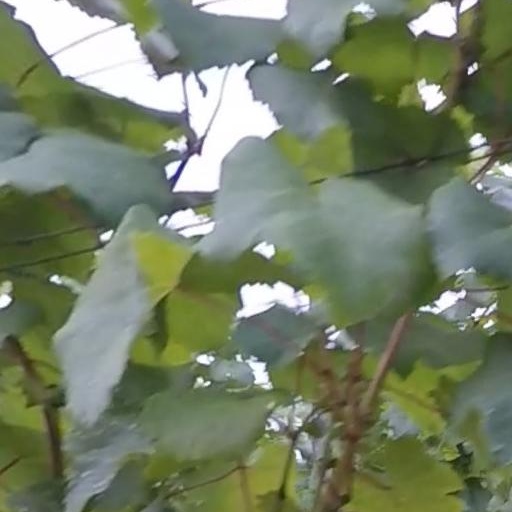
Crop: grape